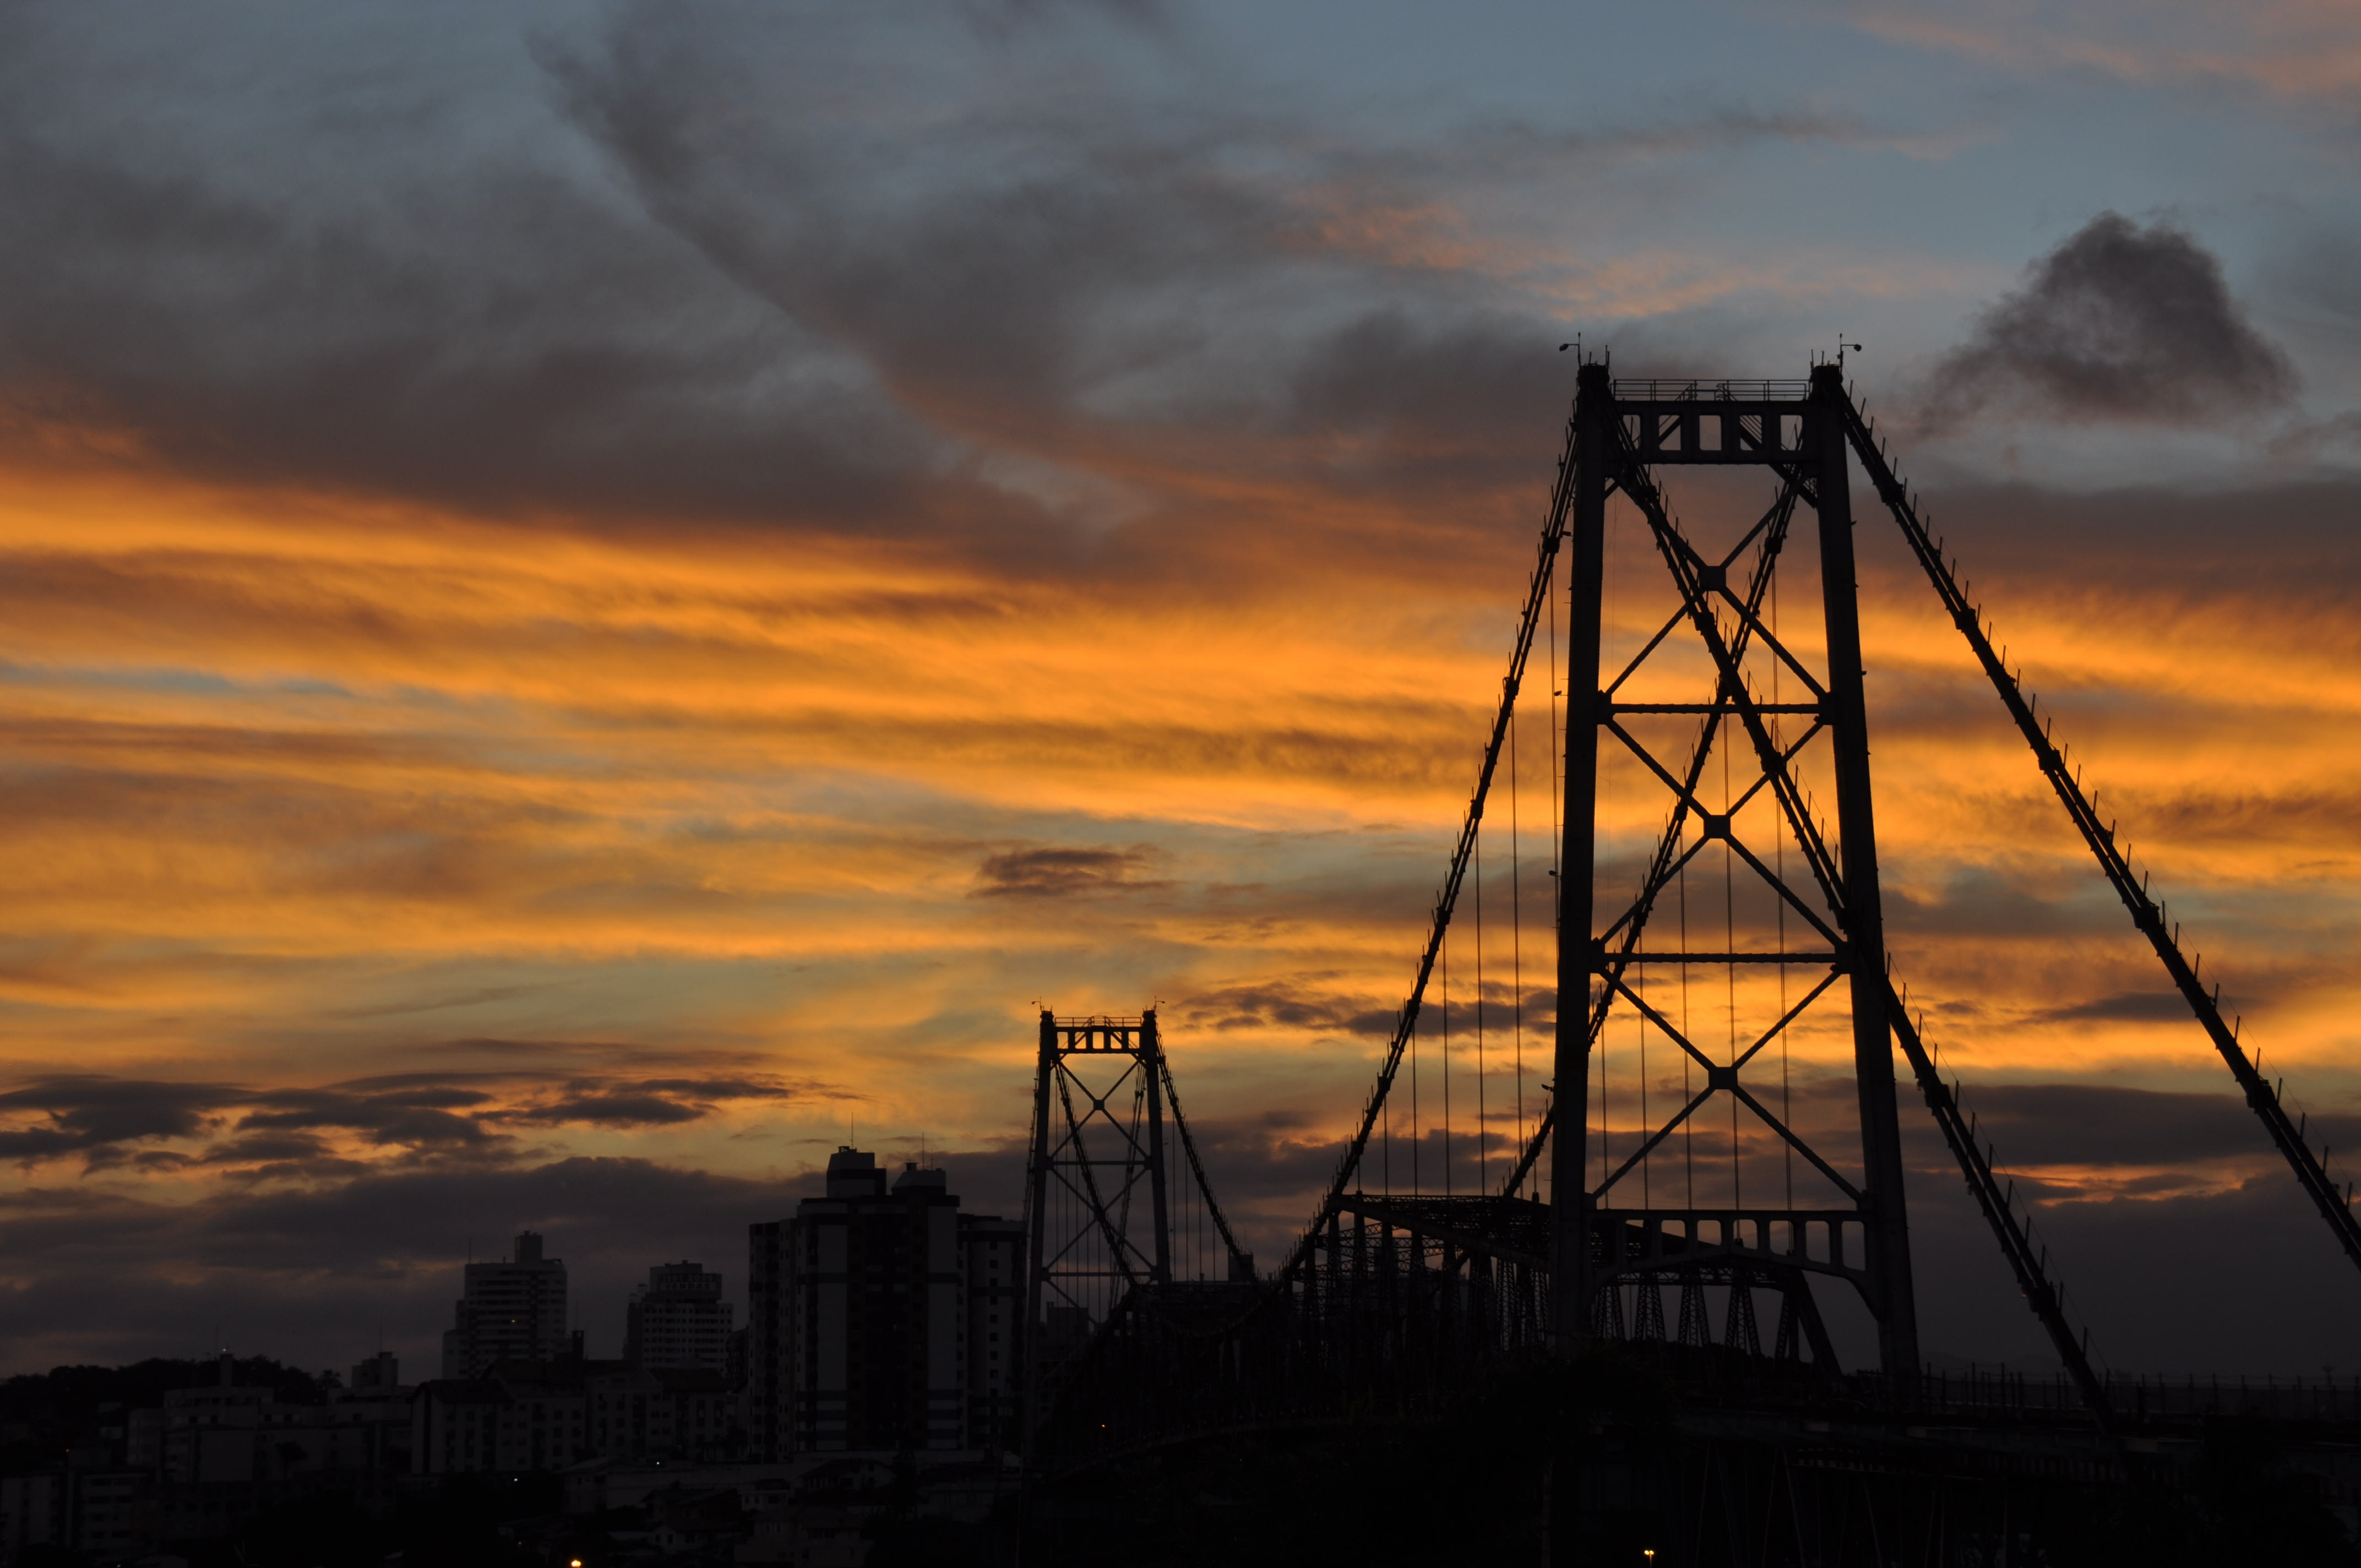
horizon, cloud, sky, sun, sunrise, sunset, skyline, sunlight, morning, dawn, dusk, evening, tower, peace, colorful, clouds, rays, sol, eventide, afterglow, against light, meteorological phenomenon, atmospheric phenomenon